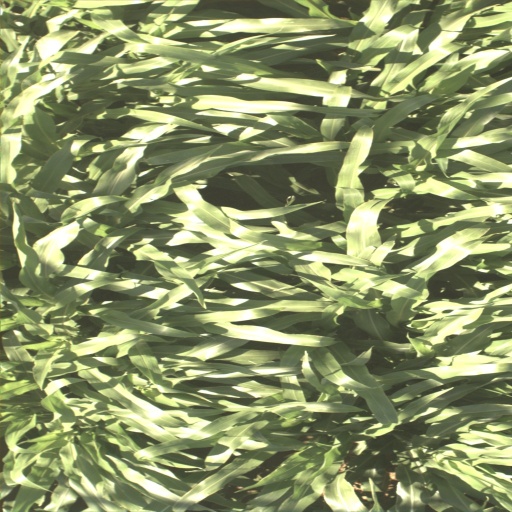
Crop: sorghum